Piko (model trains)

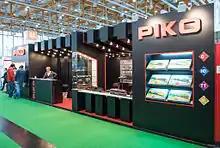
Piko at the International Toy Fair Nuremberg 2016

G-Scale: American and European-prototype weather-resistant models for indoor and outdoor use, including starter sets, locomotives, passenger and freight cars, track, buildings, controls and accessories.